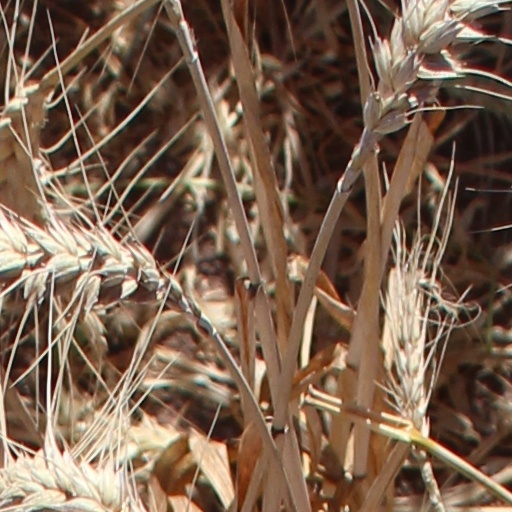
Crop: wheat